Suzanne Orr

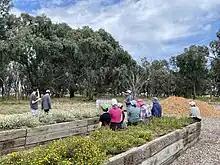
Community members at Budjan Galindji Grassland Nature Reserve

Notably, working with the Friends of Grasslands, Orr secured the commitment to have the Budjan Galindji Grassland Nature Reserve (formally North Mitchell Grasslands) protected and listed as a nature reserve and incorporated into the Canberra Nature Park. The 20-hectare site had largely been overlooked until advocacy from Orr and Friends of Grasslands. Following the creation of the reserve a landscape plan has been developed and remediation works are ongoing.